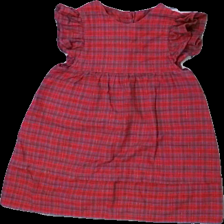
View: front
Type: Dress
Category: Children
Brand: Missing
Colors: Red, Green, Blue, Multicolor
Material: 100% cotton
Pattern: Checkered print
Cut: Regular
Season: All
Damage location: bottom center
Damage 2 location: middle center
Price range: <50
Recommended usage: Reuse
Description: rutig klänning, lätt nopprig
Comment: egengjord